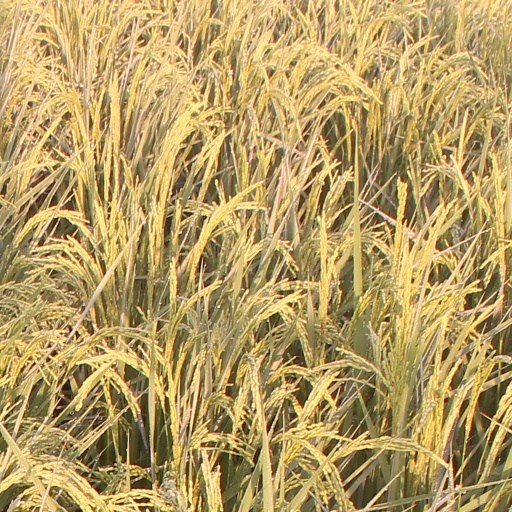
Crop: rice